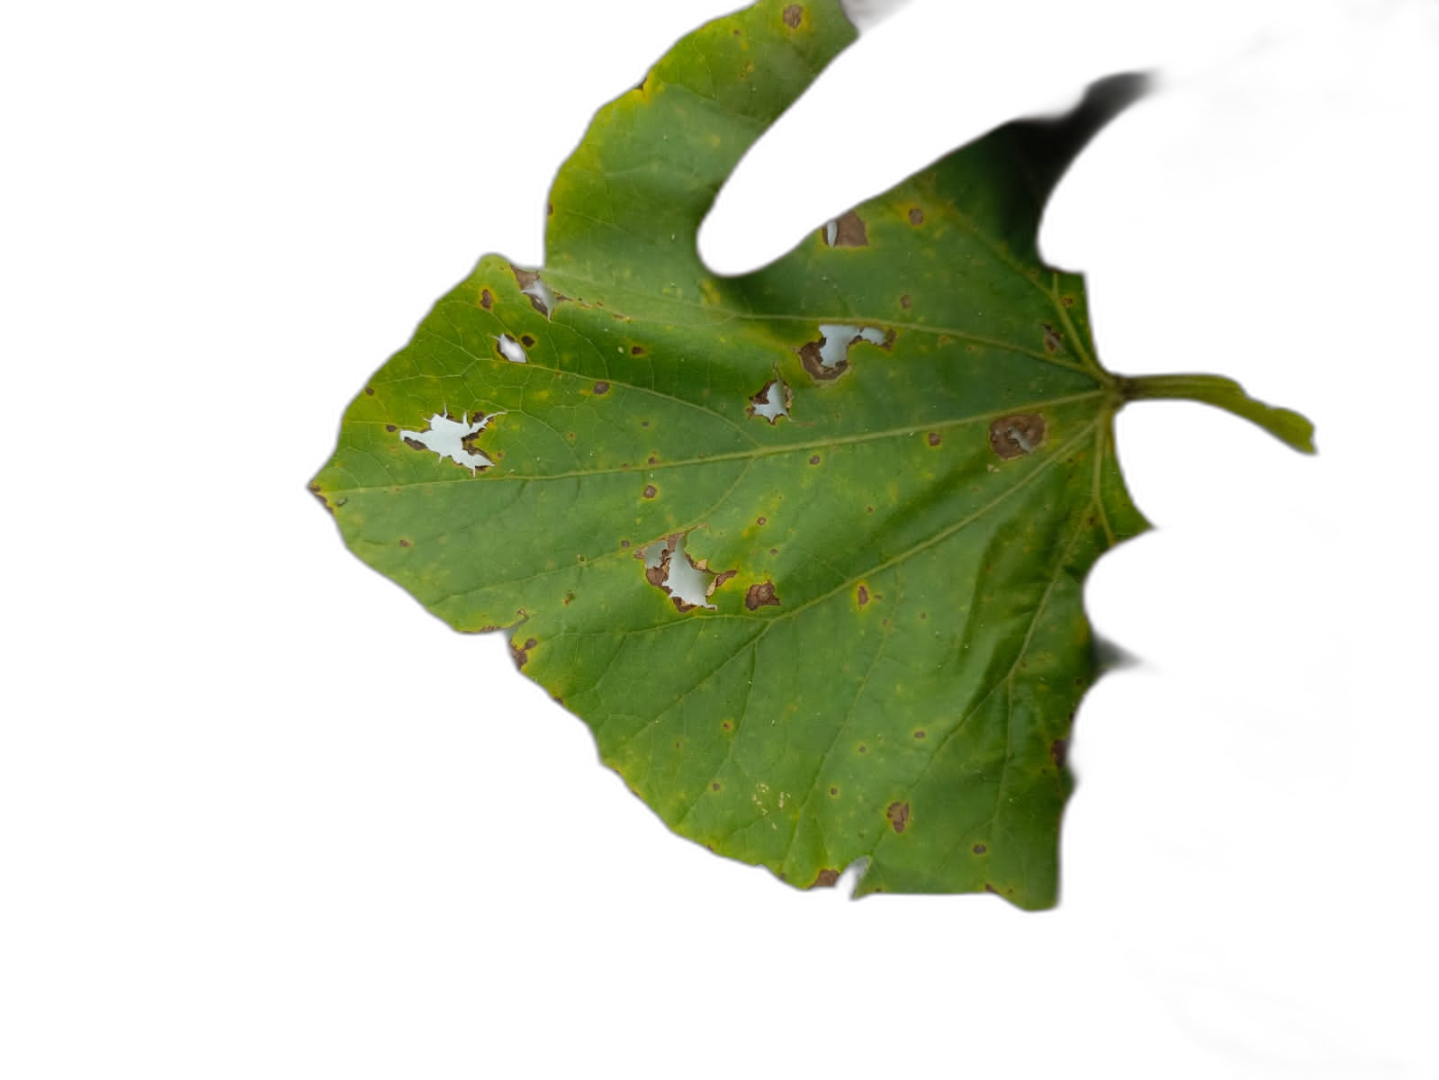
Crop: Bottle Gourd
Label: Anthracnose